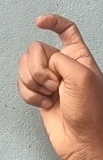
ASL sign: X